Under the Gaslight (film)

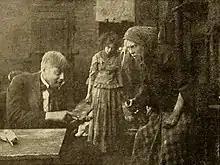
Film still

Under the Gaslight is a 1914 American silent melodrama film produced by the Biograph Company, for theatrical impresarios Klaw & Erlanger, and distributed by The General Film Company. It is based on the old Victorian stage melodrama of the same name by Augustin Daly popular in the 1860s and 1870s and revived periodically for years afterwards. This film was directed by Lawrence Marston and stars Lionel Barrymore.